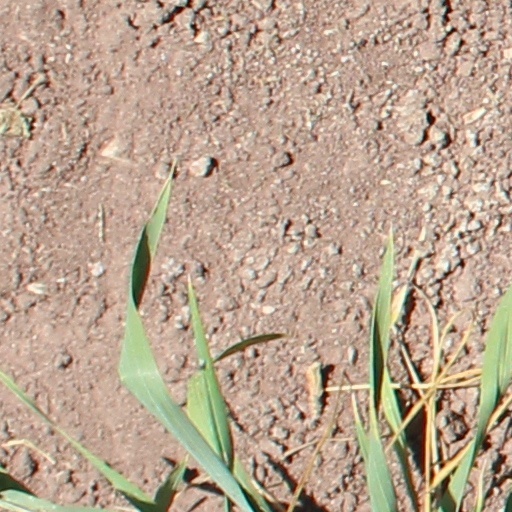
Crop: wheat